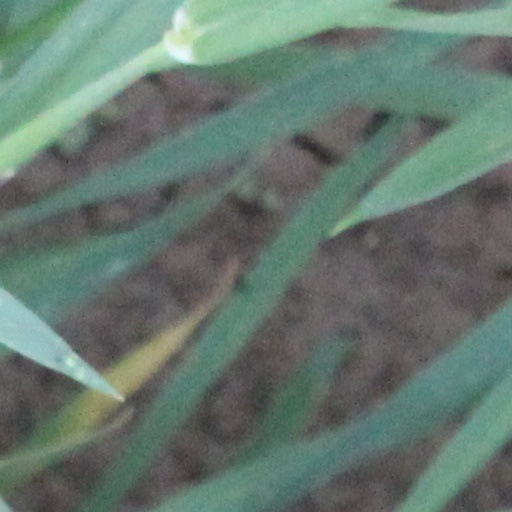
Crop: wheat